British Properties

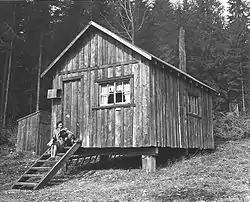
A cabin at 15th St. and Ottawa Ave. in 1942. Photo by William Mcphee

The original landscaping was designed by the prestigious Olmsted Brothers landscape architecture firm from Boston. Olmsted Brothers was founded by Frederick Law Olmsted—the father of North American landscape architecture and the creator of Central Park in Manhattan, Mount Royal in Montreal, and the innovative Riverside suburb in West Chicago.